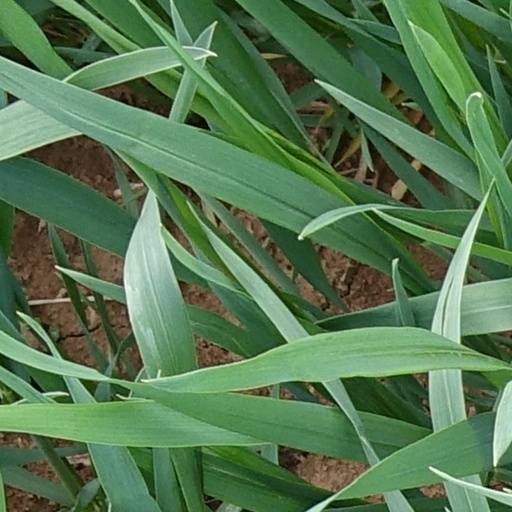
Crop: wheat